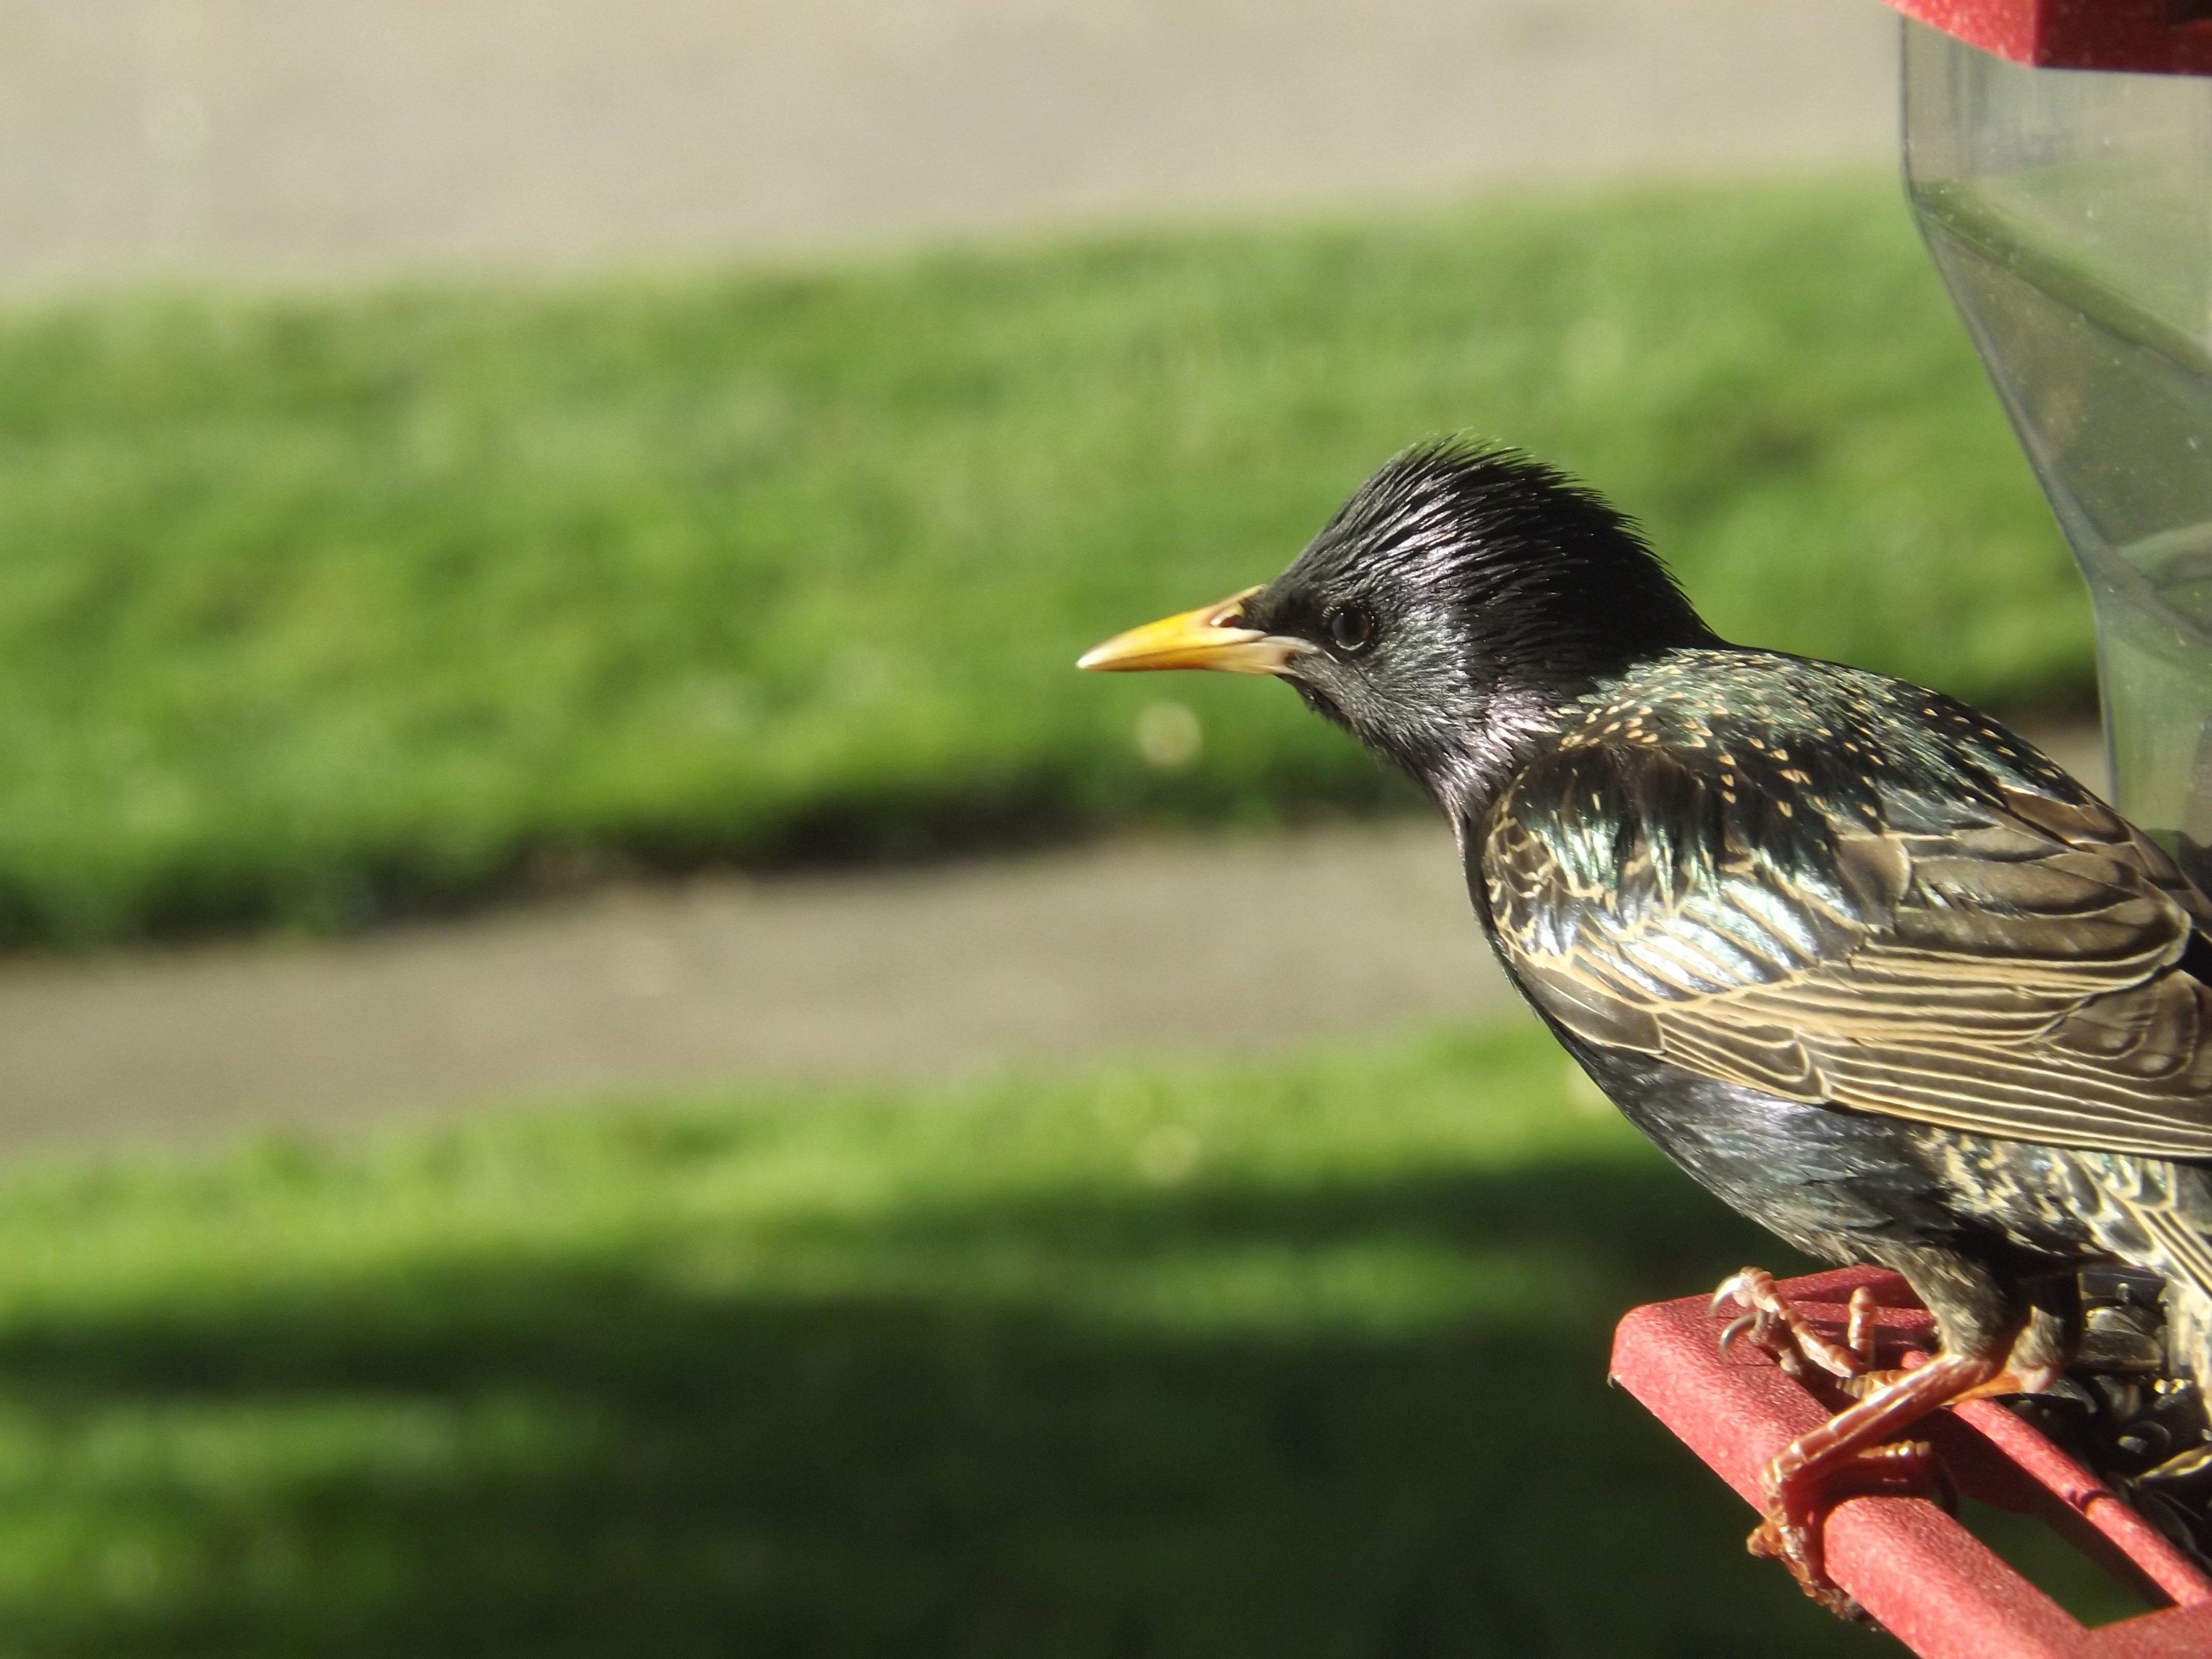
tree, nature, forest, wilderness, bird, wing, trunk, wildlife, environment, beak, agriculture, fauna, leaves, outdoors, woods, branches, vertebrate, creature, woodland, organic, black bird, perching bird